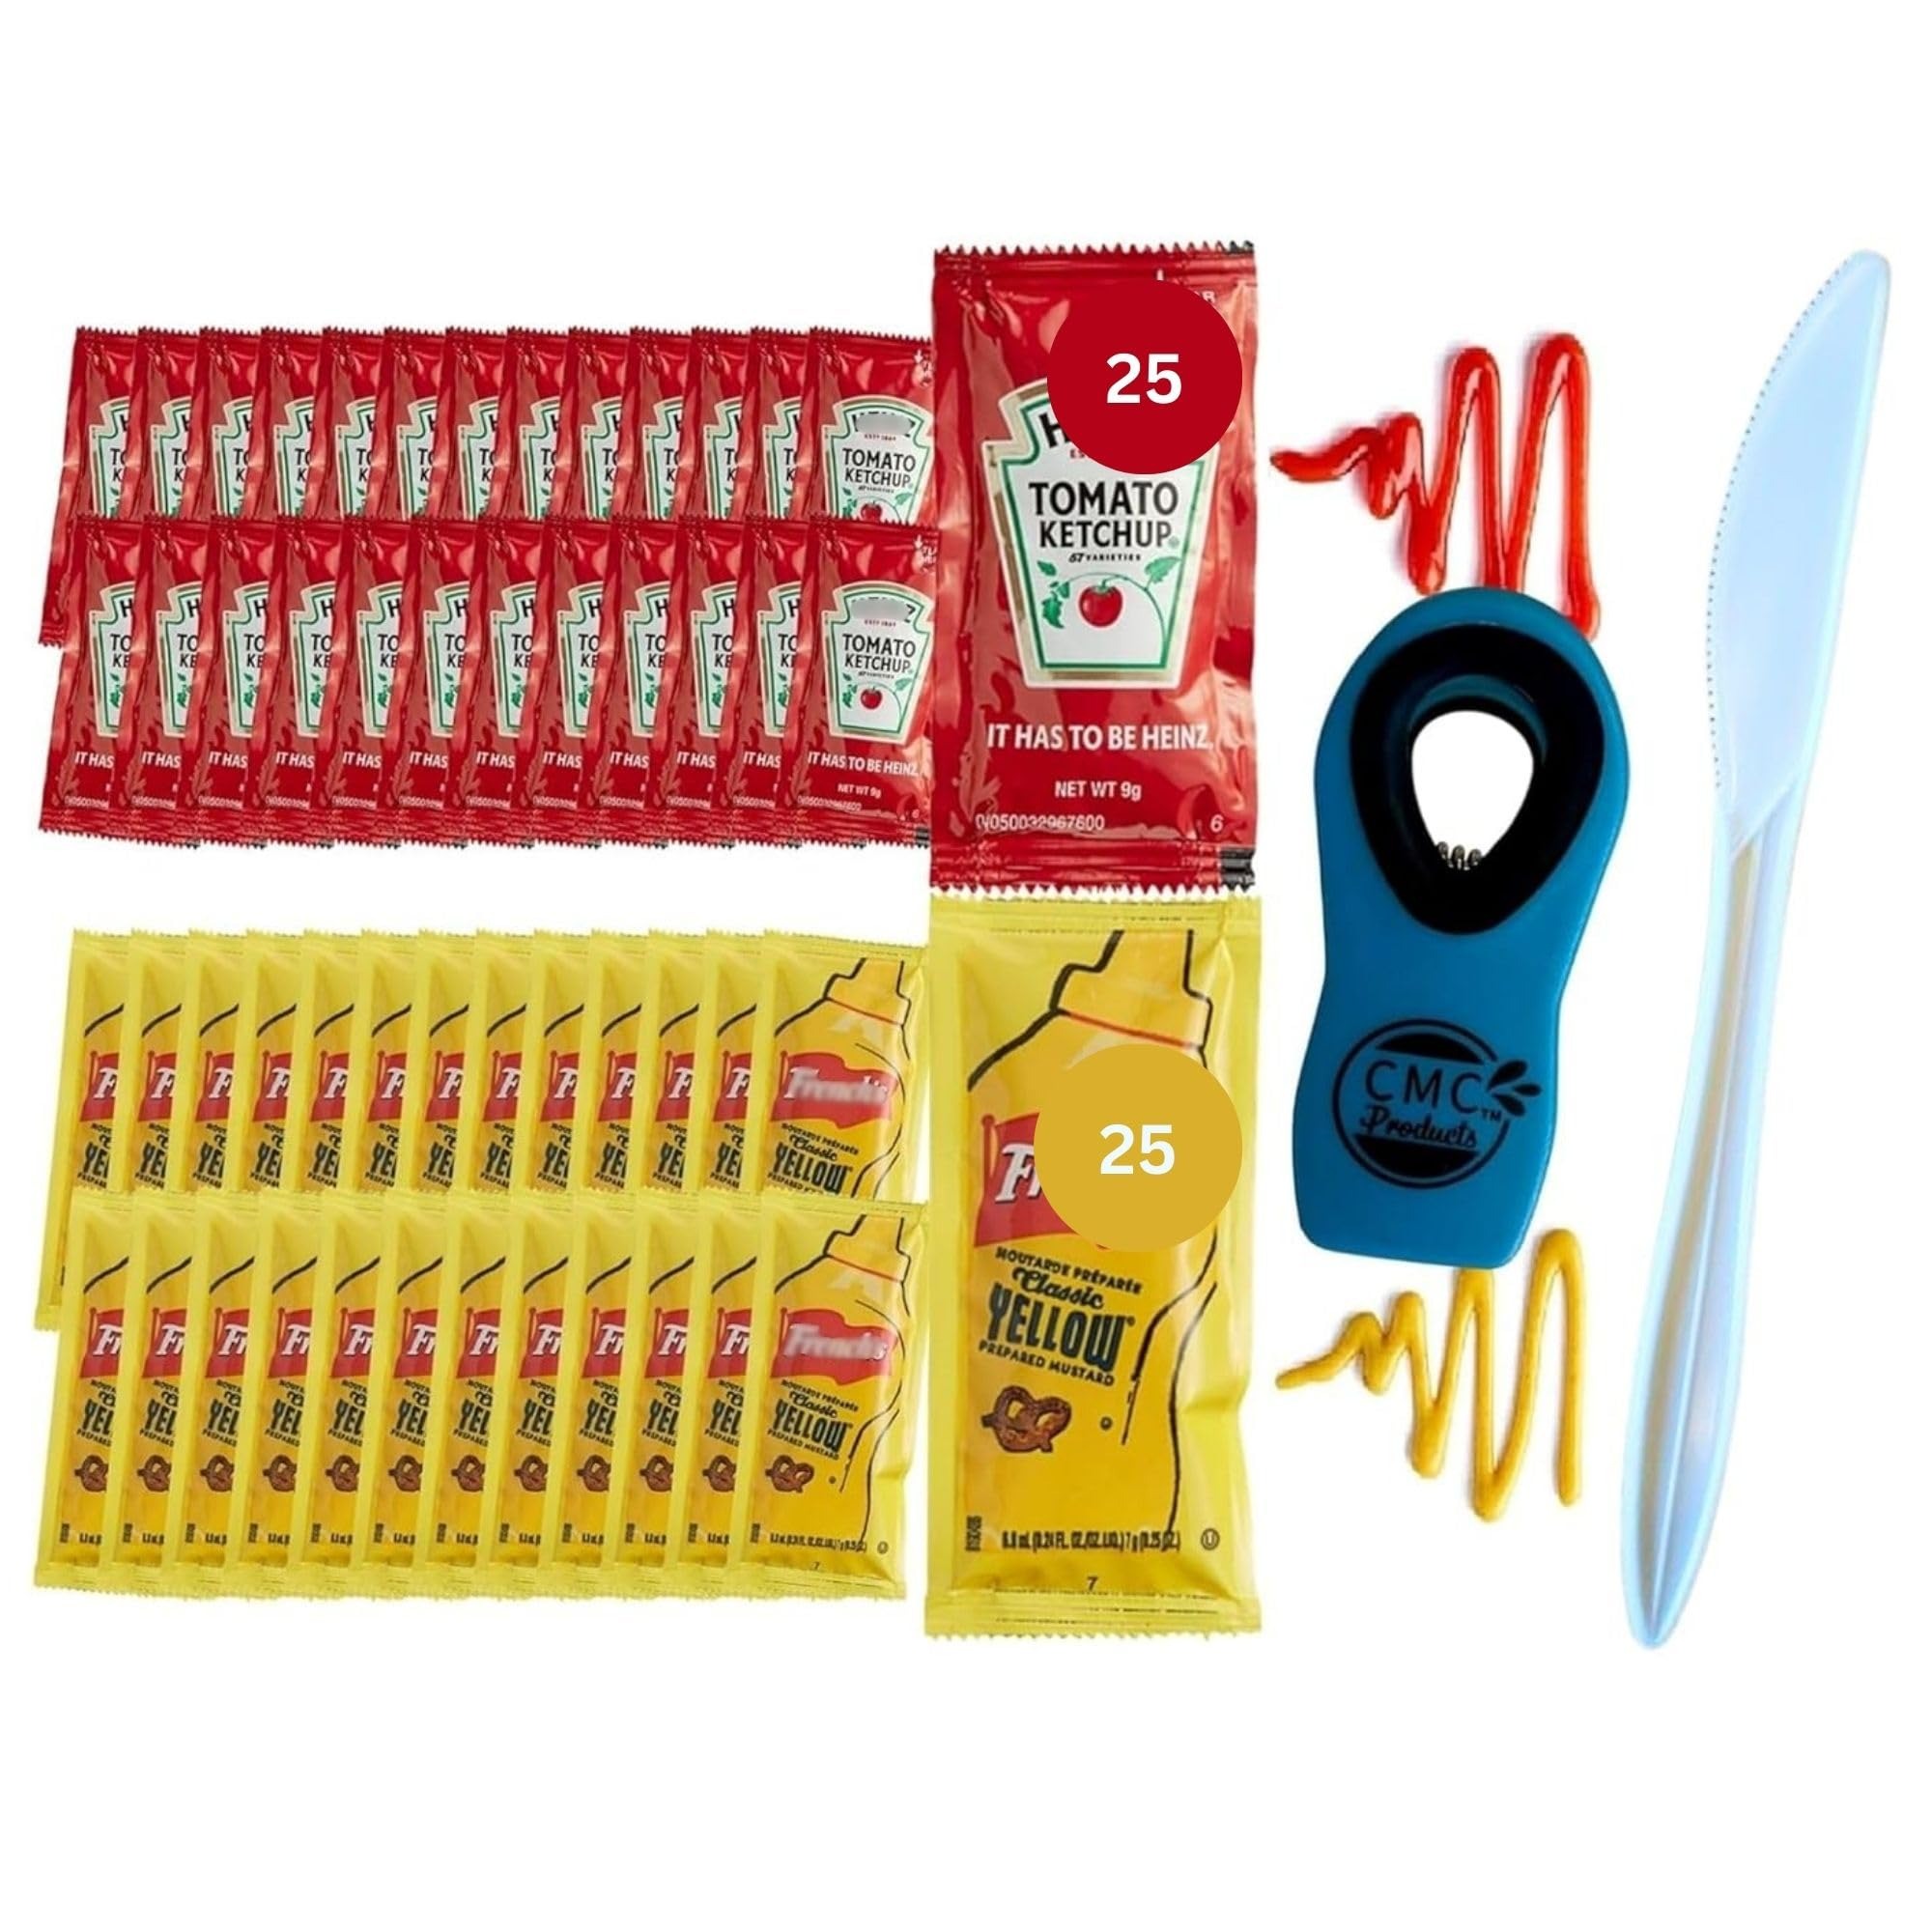
Item Name: Gift Set: 25 Ketchup (9g) & 25 Mustard (7g) Packets - 50 Total Condement Packs with CMC Products Clip and Spreader
Bullet Point 1: 🍅 Generous Supply: Includes 50 single-serve condiment packets—25 ketchup (9g each) and 25 mustard (7g each)—for all your condiment needs.
Bullet Point 2: 🛡️ Individually Bagged: Ketchup and mustard packets are packed separately in single-use poly bags for convenience and freshness.
Bullet Point 3: 📎 Chip Clip Included: Comes with a CMC Products chip clip to secure opened packets or other items.
Bullet Point 4: 🎁 Gift-Ready: A practical and thoughtful gift for families, food lovers, and outdoor enthusiasts.
Bullet Point 5: 🏕️ Perfect for Any Occasion: Great for picnics, camping trips, office lunches, or backyard BBQs.
Bullet Point 6: 🌟 Versatile Uses: Perfect for burgers, sandwiches, hot dogs, and any meal that needs flavorful condiments.
Product Description: Stock up on condiment essentials with this gift set featuring 50 total single-serve condiment packets—25 ketchup (9g each) and 25 mustard (7g each)—neatly packed by flavor in single-use poly bags by CMC Products. Designed for convenience and practicality, this set is perfect for picnics, BBQs, office lunches, or meal prepping. To add even more value, a CMC Products chip clip is included to keep opened condiment packs or other kitchen items secure and organized. The individually packed condiments make it easy to grab exactly what you need, offering freshness and portability for any occasion. Packaged with care, this versatile bundle is ideal for busy families, food enthusiasts, and event planners.
Value: 13.92
Unit: Ounce

Price: 14.97